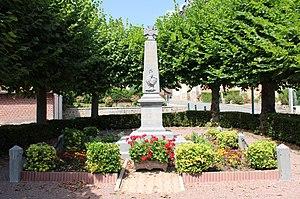
Le monument aux morts
Salency est une commune française située dans le département de l'Oise en région Hauts-de-France.